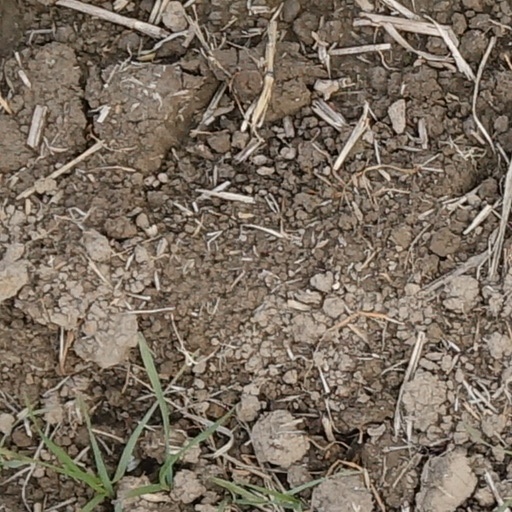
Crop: wheat